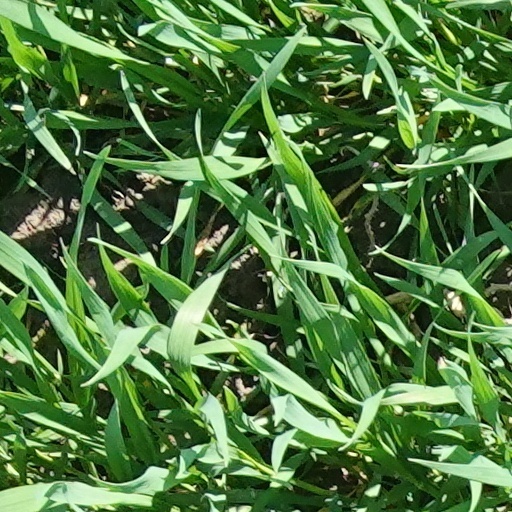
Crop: wheat